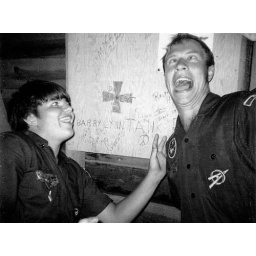
Tank & Sherbert in boat house